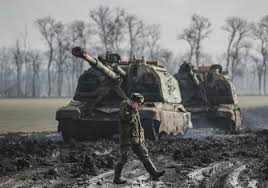
Label: Self Propelled Artillery